Greystone Villa, Cabin 18

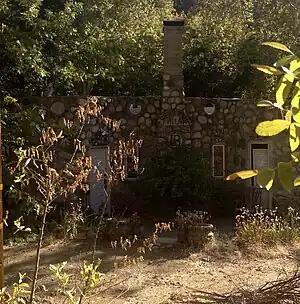
Greystone Villa-Cabin 18

The cabin was built between 1929 and 1930 by Frank Z. Phillips, a contractor from Los Angeles. Its NRHP Architectural Classification lists the building under "Rustic/Folk Art/Twentieth Century with Craftsman Features." On Cabin 18, small stones have been used to label the cabin with its number. In addition, the castle inspired stone and mortar structure is a well maintained example of southern Californian rustic vernacular of the early twentieth century.